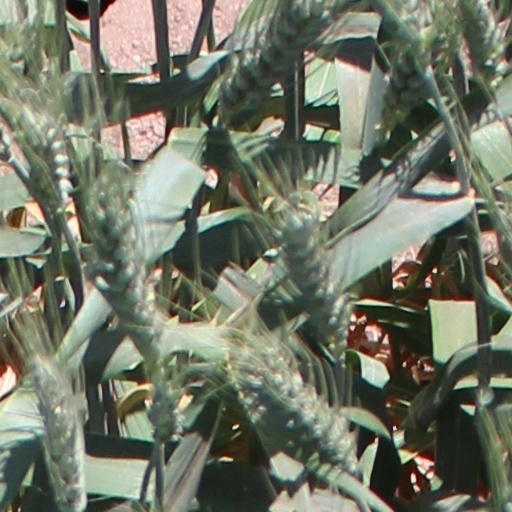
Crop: wheat